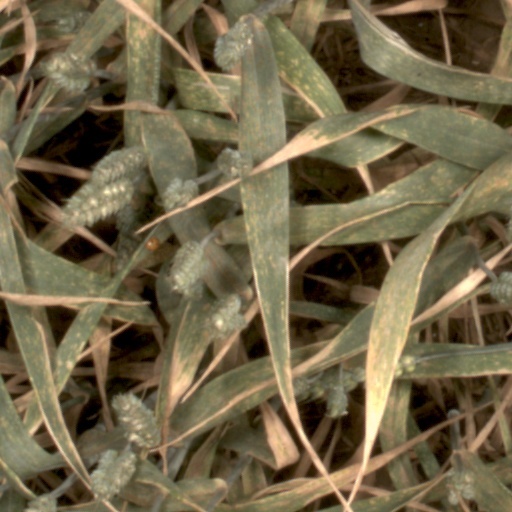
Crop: wheat